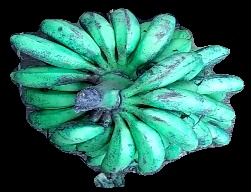
Variety: rasbale
Grade: grade3